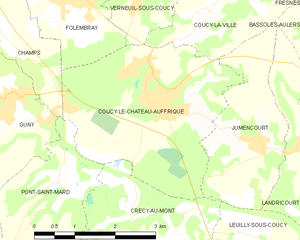
Carte des communes françaises: Coucy-le-Château-Auffrique